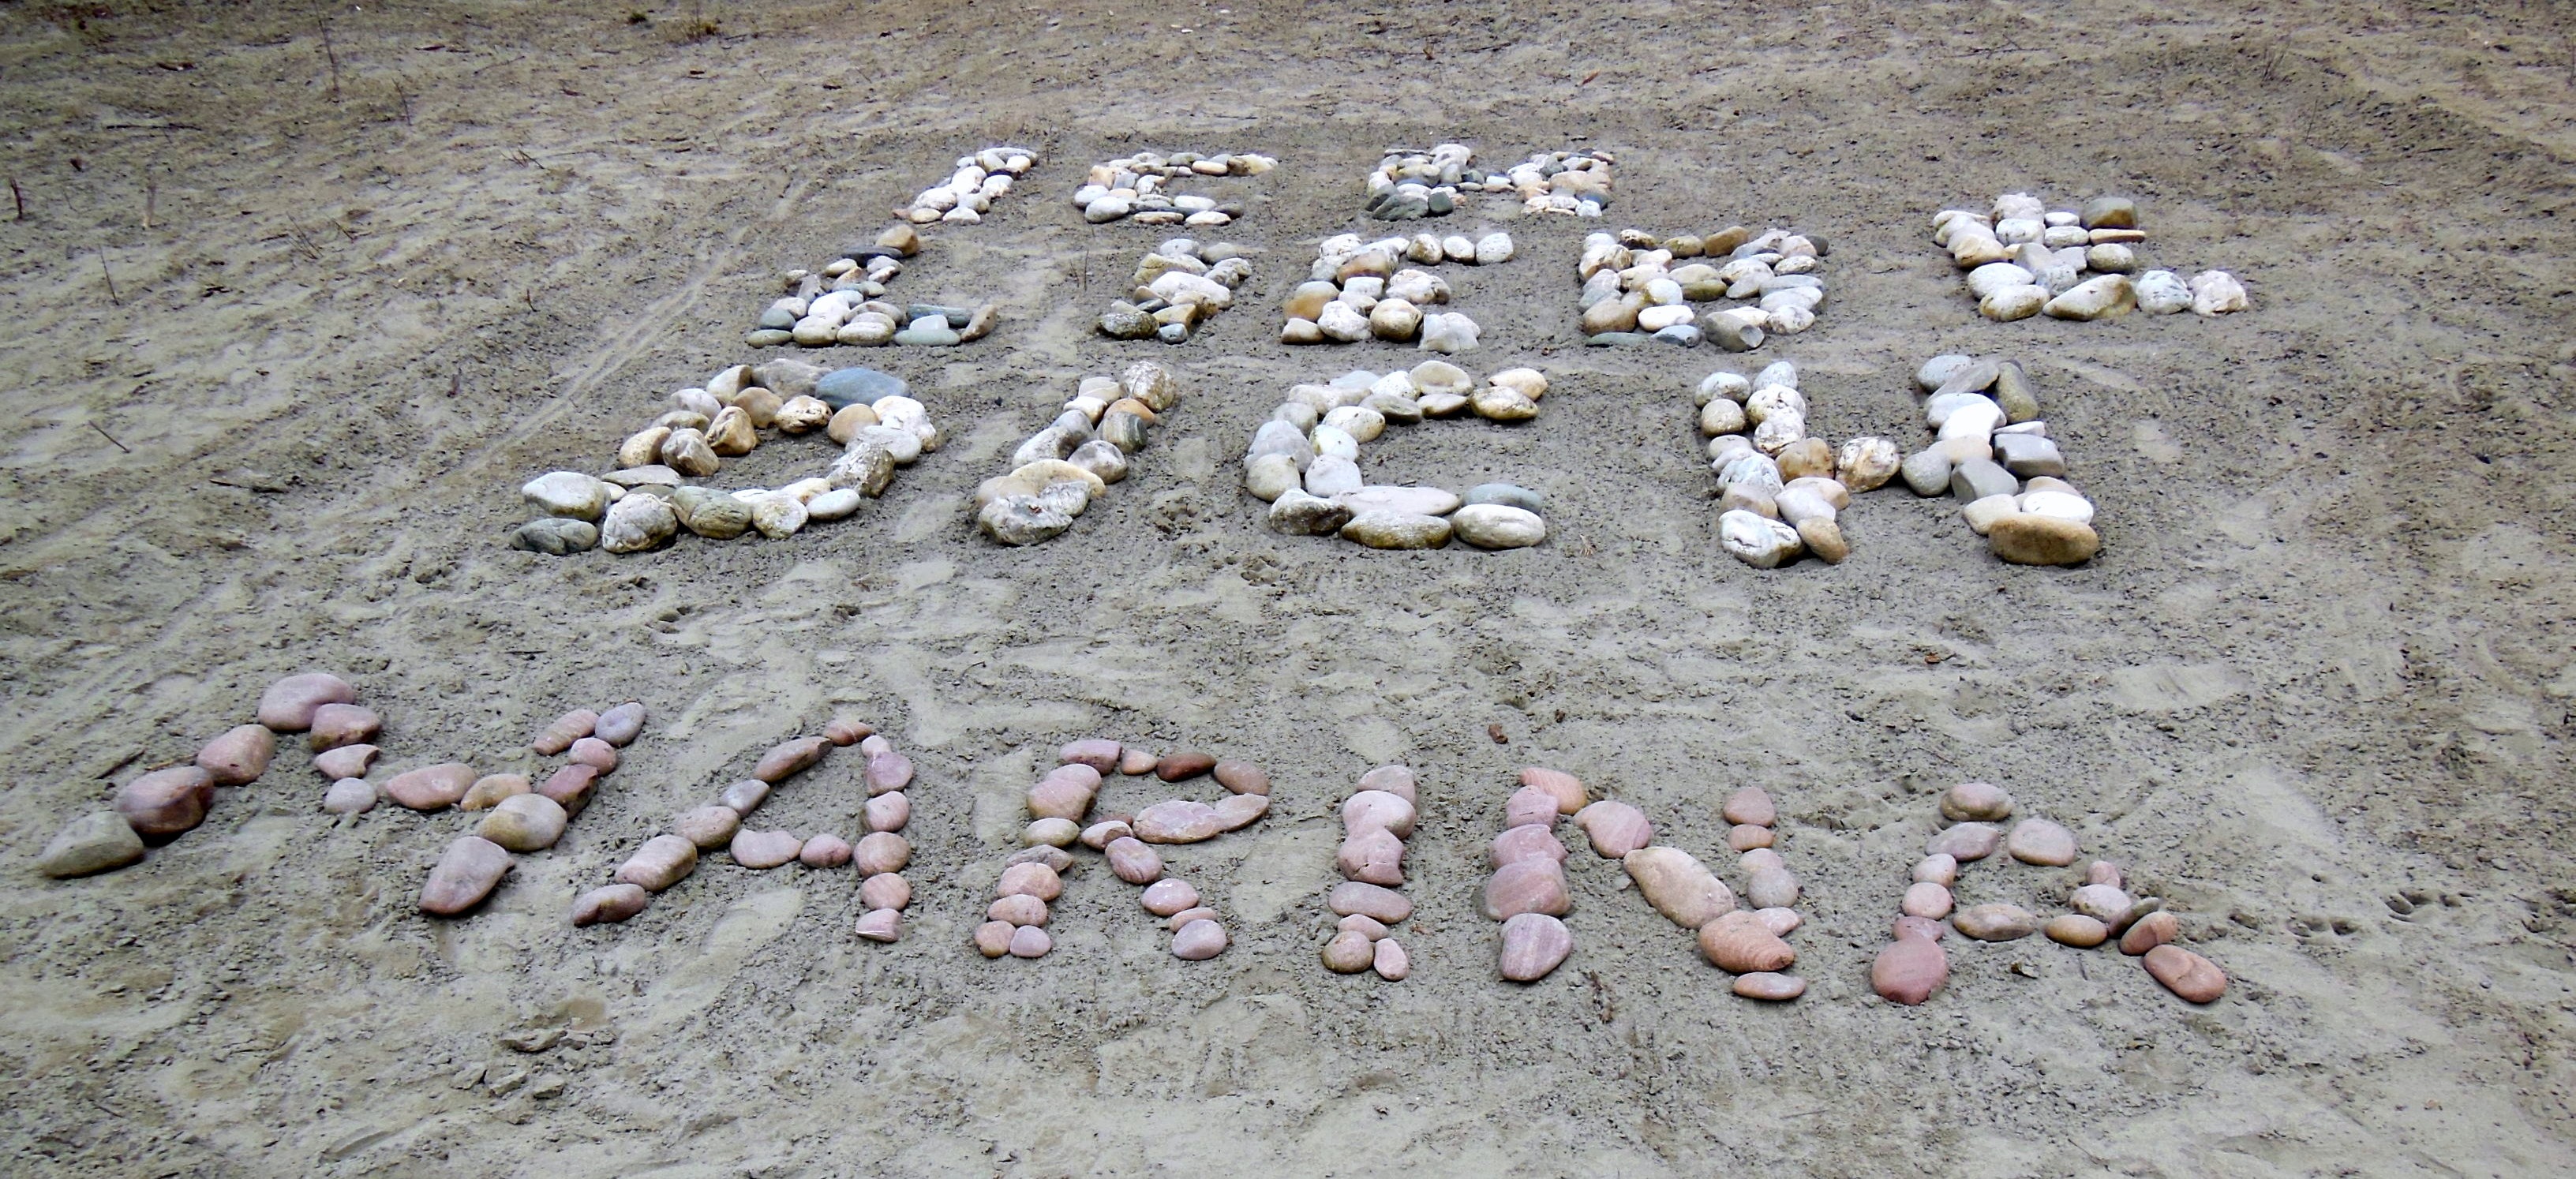
beach, sand, material, stones, inn, i love you, declaration of love, m hldorf am inn, innstrand